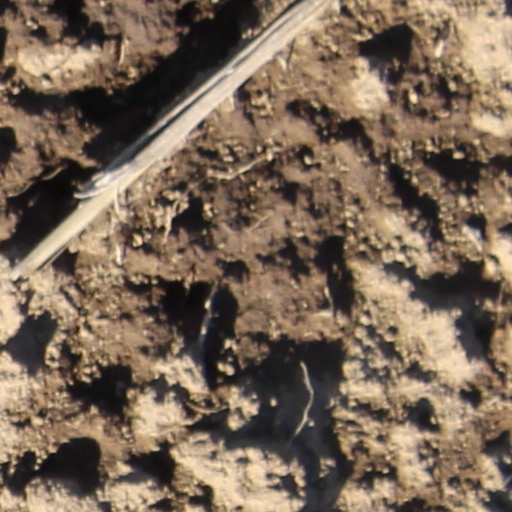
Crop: wheat